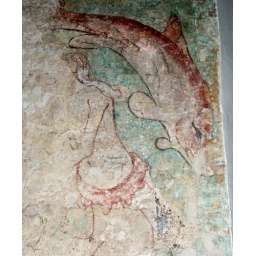
Paintings over south door - St Christopher fragments, a fish and part of a mermaid, the medieval symbol of carnal vanity.